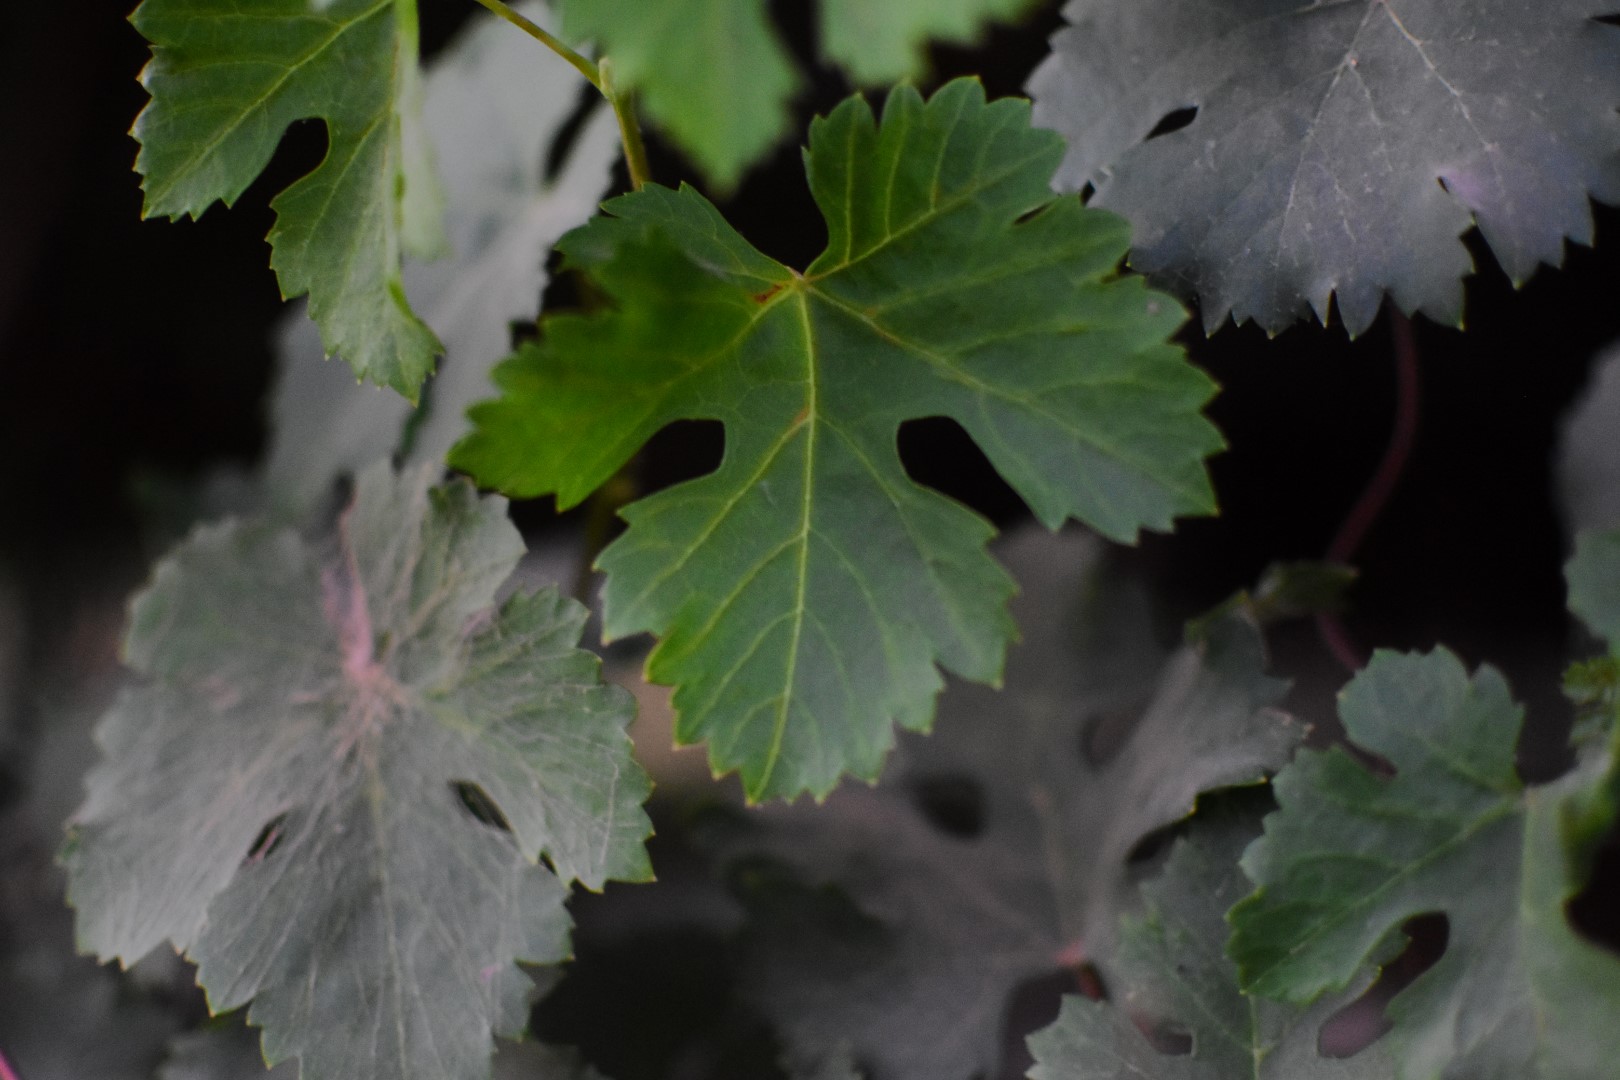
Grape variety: Aswud Balad